Cultural depictions of elephants

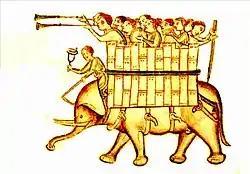
Cremona elephant 1229, after Matthew Paris from Chronica maiora Part II

Asian cultures admire the high intelligence and good memory of Asian elephants. As such, they symbolize wisdom and royal power. They symbolically represent various political parties such as United National Party of Sri Lanka and Bahujan Samaj Party of India. The Elephants of Kerala are an integral part of the daily life in Kerala, South India. These Indian elephants are loved, revered, groomed and given a prestigious place in the state's culture. There they are often referred to as the 'sons of the "sahya".' The elephant is the state animal of Kerala and is featured on the emblem of the Government of Kerala, and previously on the coat of arms of Travancore. The elephant is also on the flag of the Kingdom of Laos with three elephants visible, supporting an umbrella (another symbol of royal power) until it became a republic in 1975. Other Southeast Asian realms have also displayed one or more white elephants.